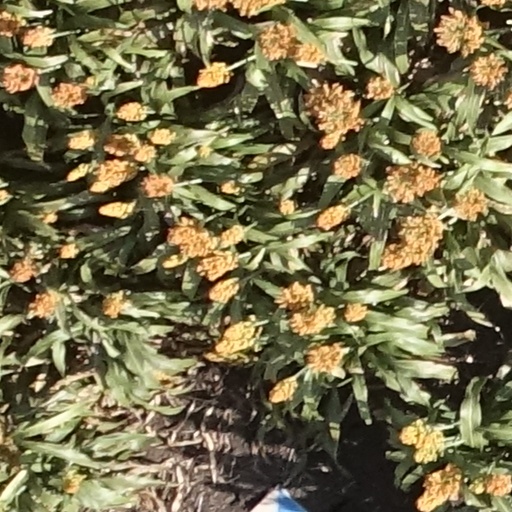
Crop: sorghum